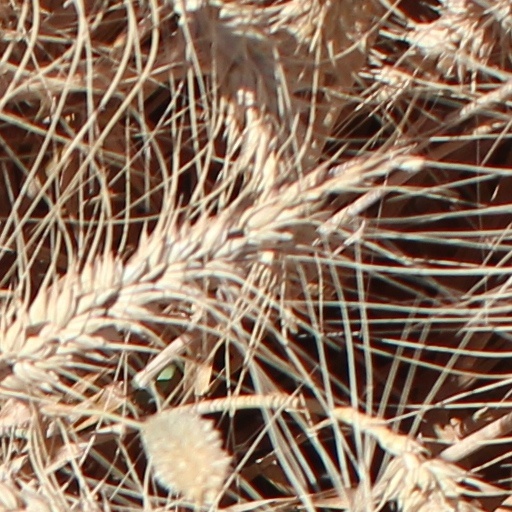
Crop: wheat